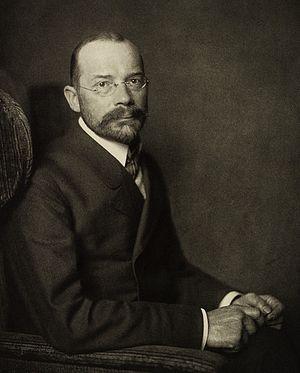
Wilhelm His junior, né en 1863 à Bâle, en Suisse et mort en 1934, est un physiologiste et anatomiste suisse, découvreur du faisceau du même nom, structure impliquée dans la conduction de l'influx électrique des oreillettes aux ventricules cardiaques.